Acteal

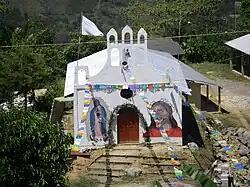
Catholic church in Acteal built in commemoration of the 1997 massacre

Acteal is a small village in the municipality of Chenalhó, in the Mexican state of Chiapas, about 20 km north of San Cristóbal de las Casas. It became known internationally at the end of 1997 for the massacre of 45 indigenous people.